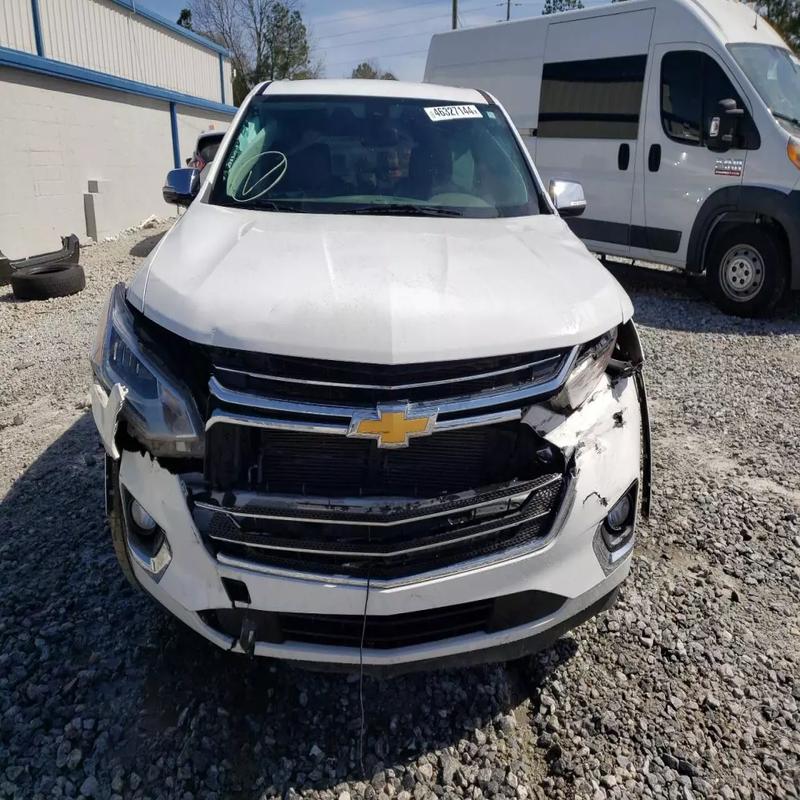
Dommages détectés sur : pare-choc avant, feu avant gauche, capot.
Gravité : majeur